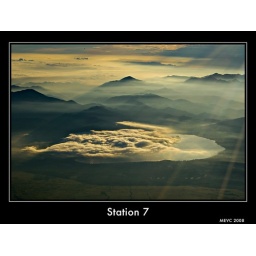
Sunrise at station 7 with clouds over the lake